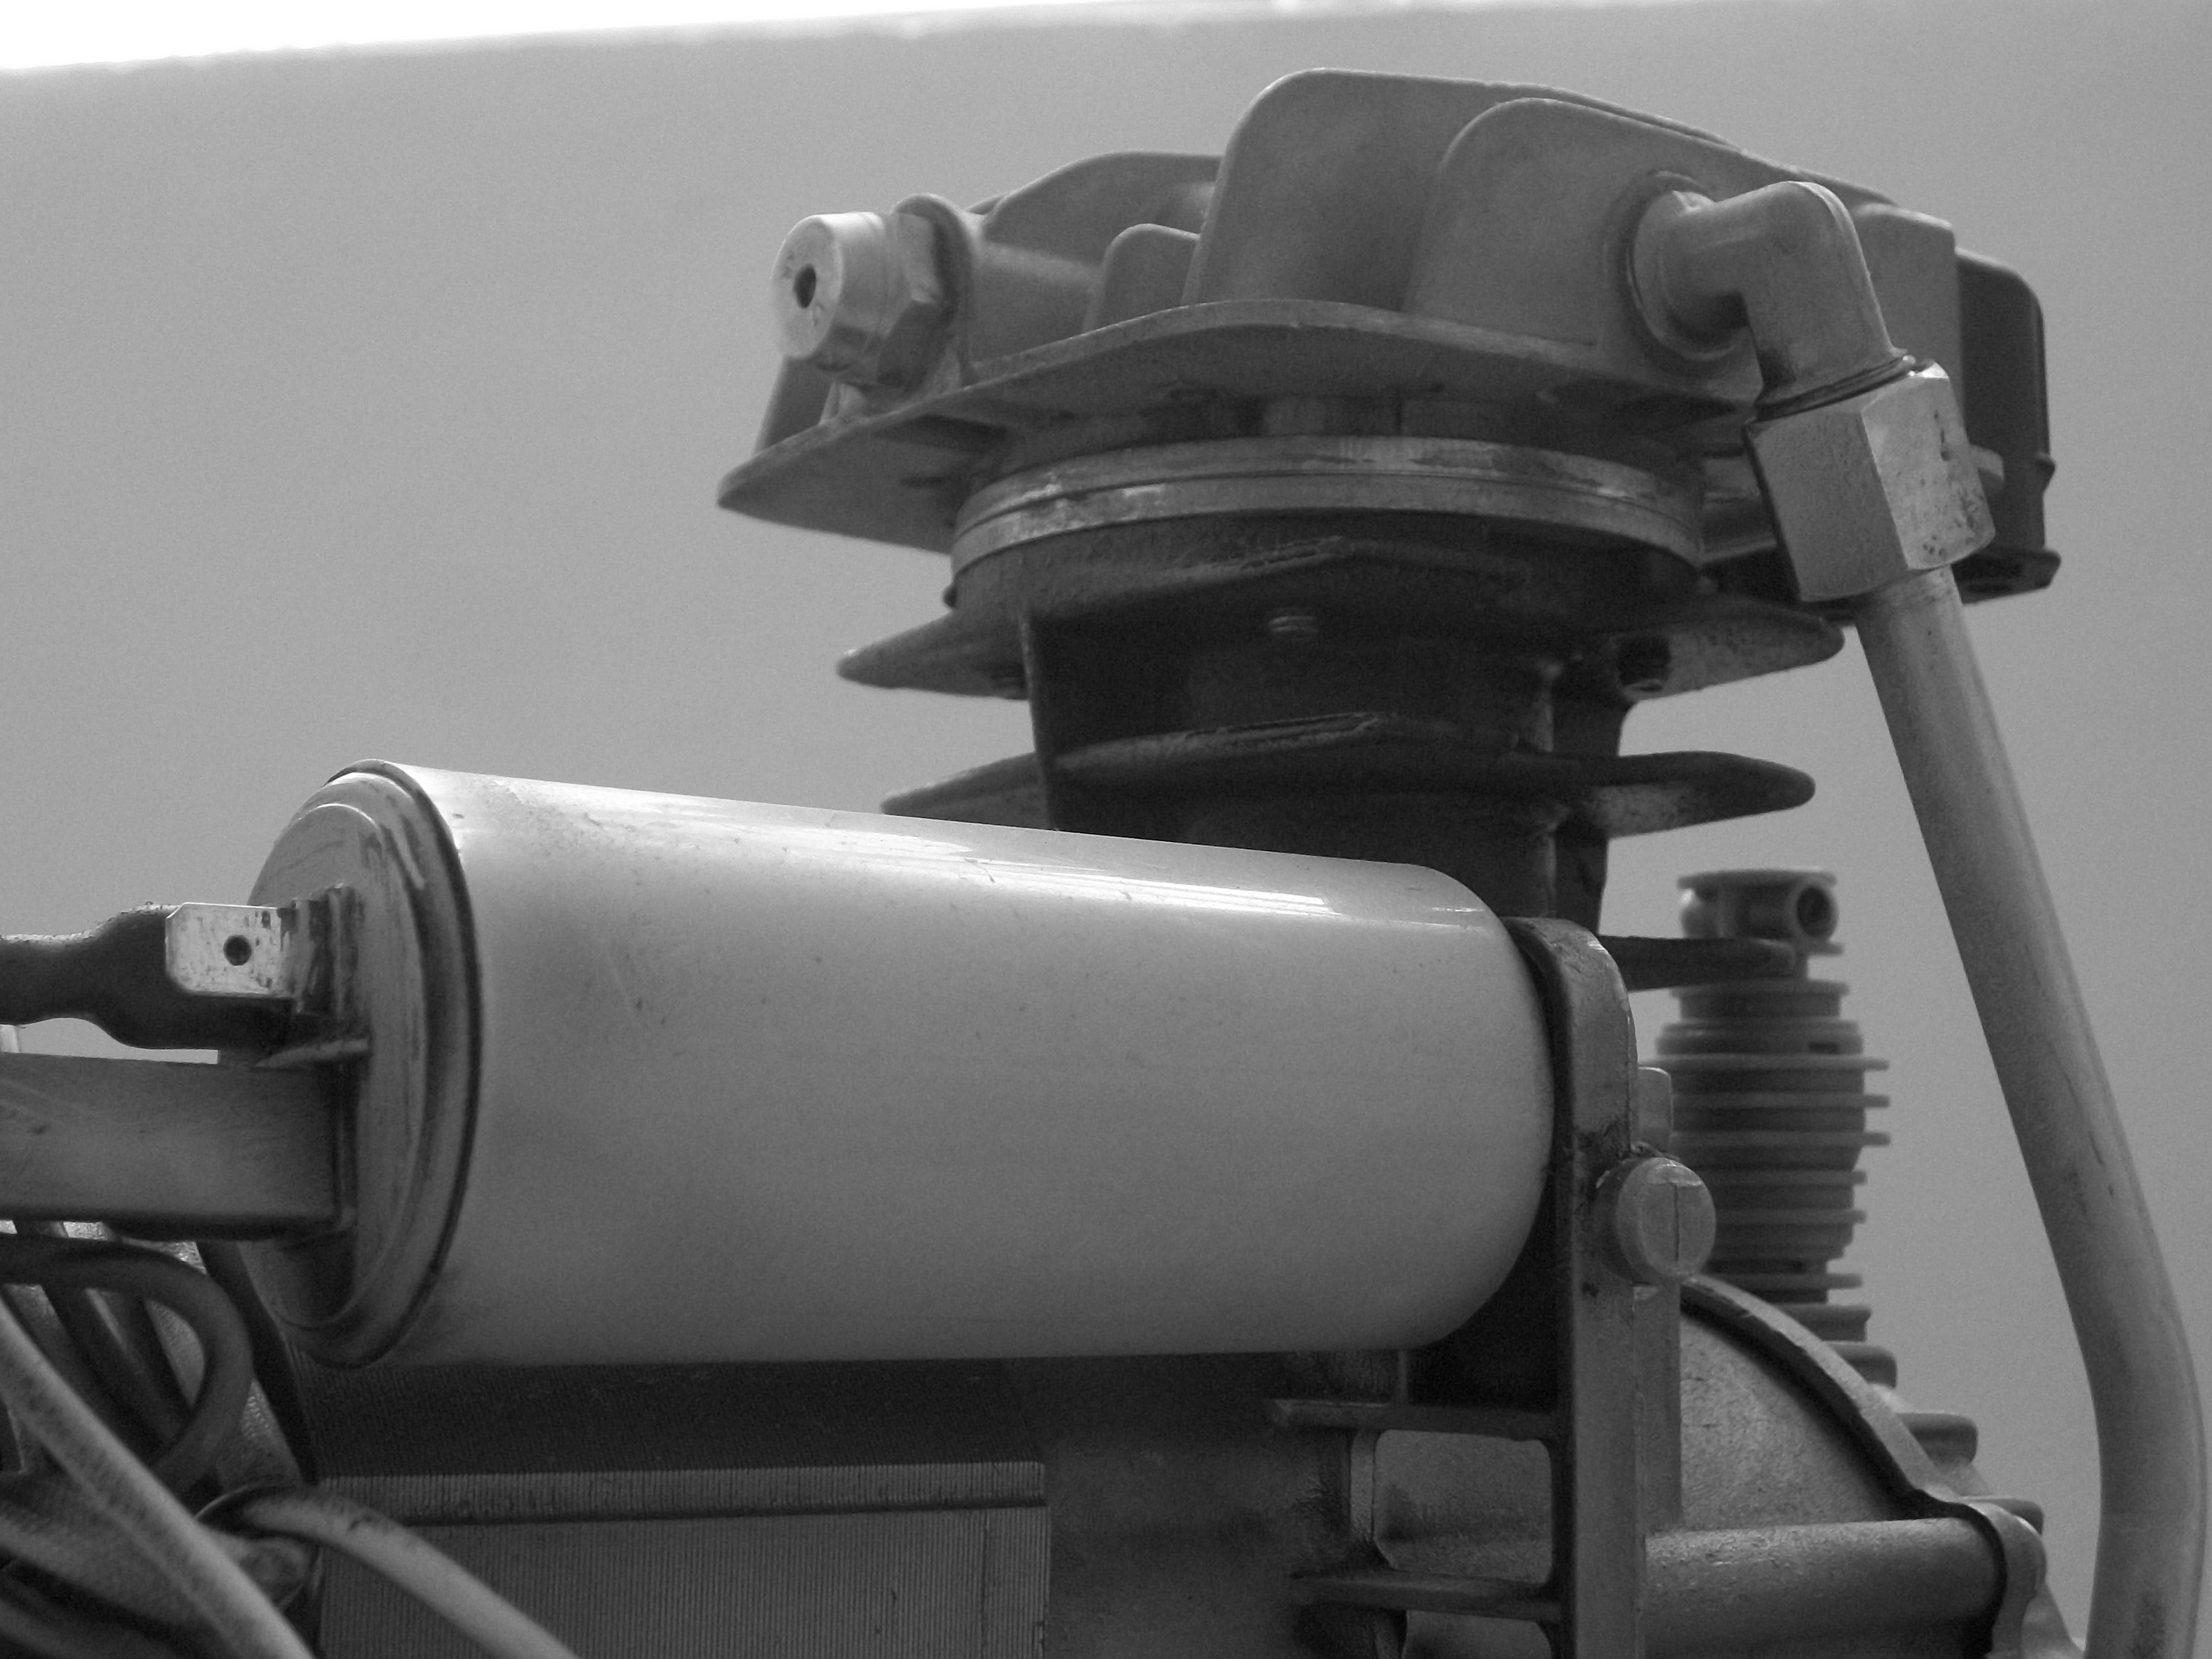
wheel, machine, industry, product, engine, mechanics, compressed air, compressor, auto part, exhaust system, compression head, automotive exterior, aircraft engine, automotive engine part